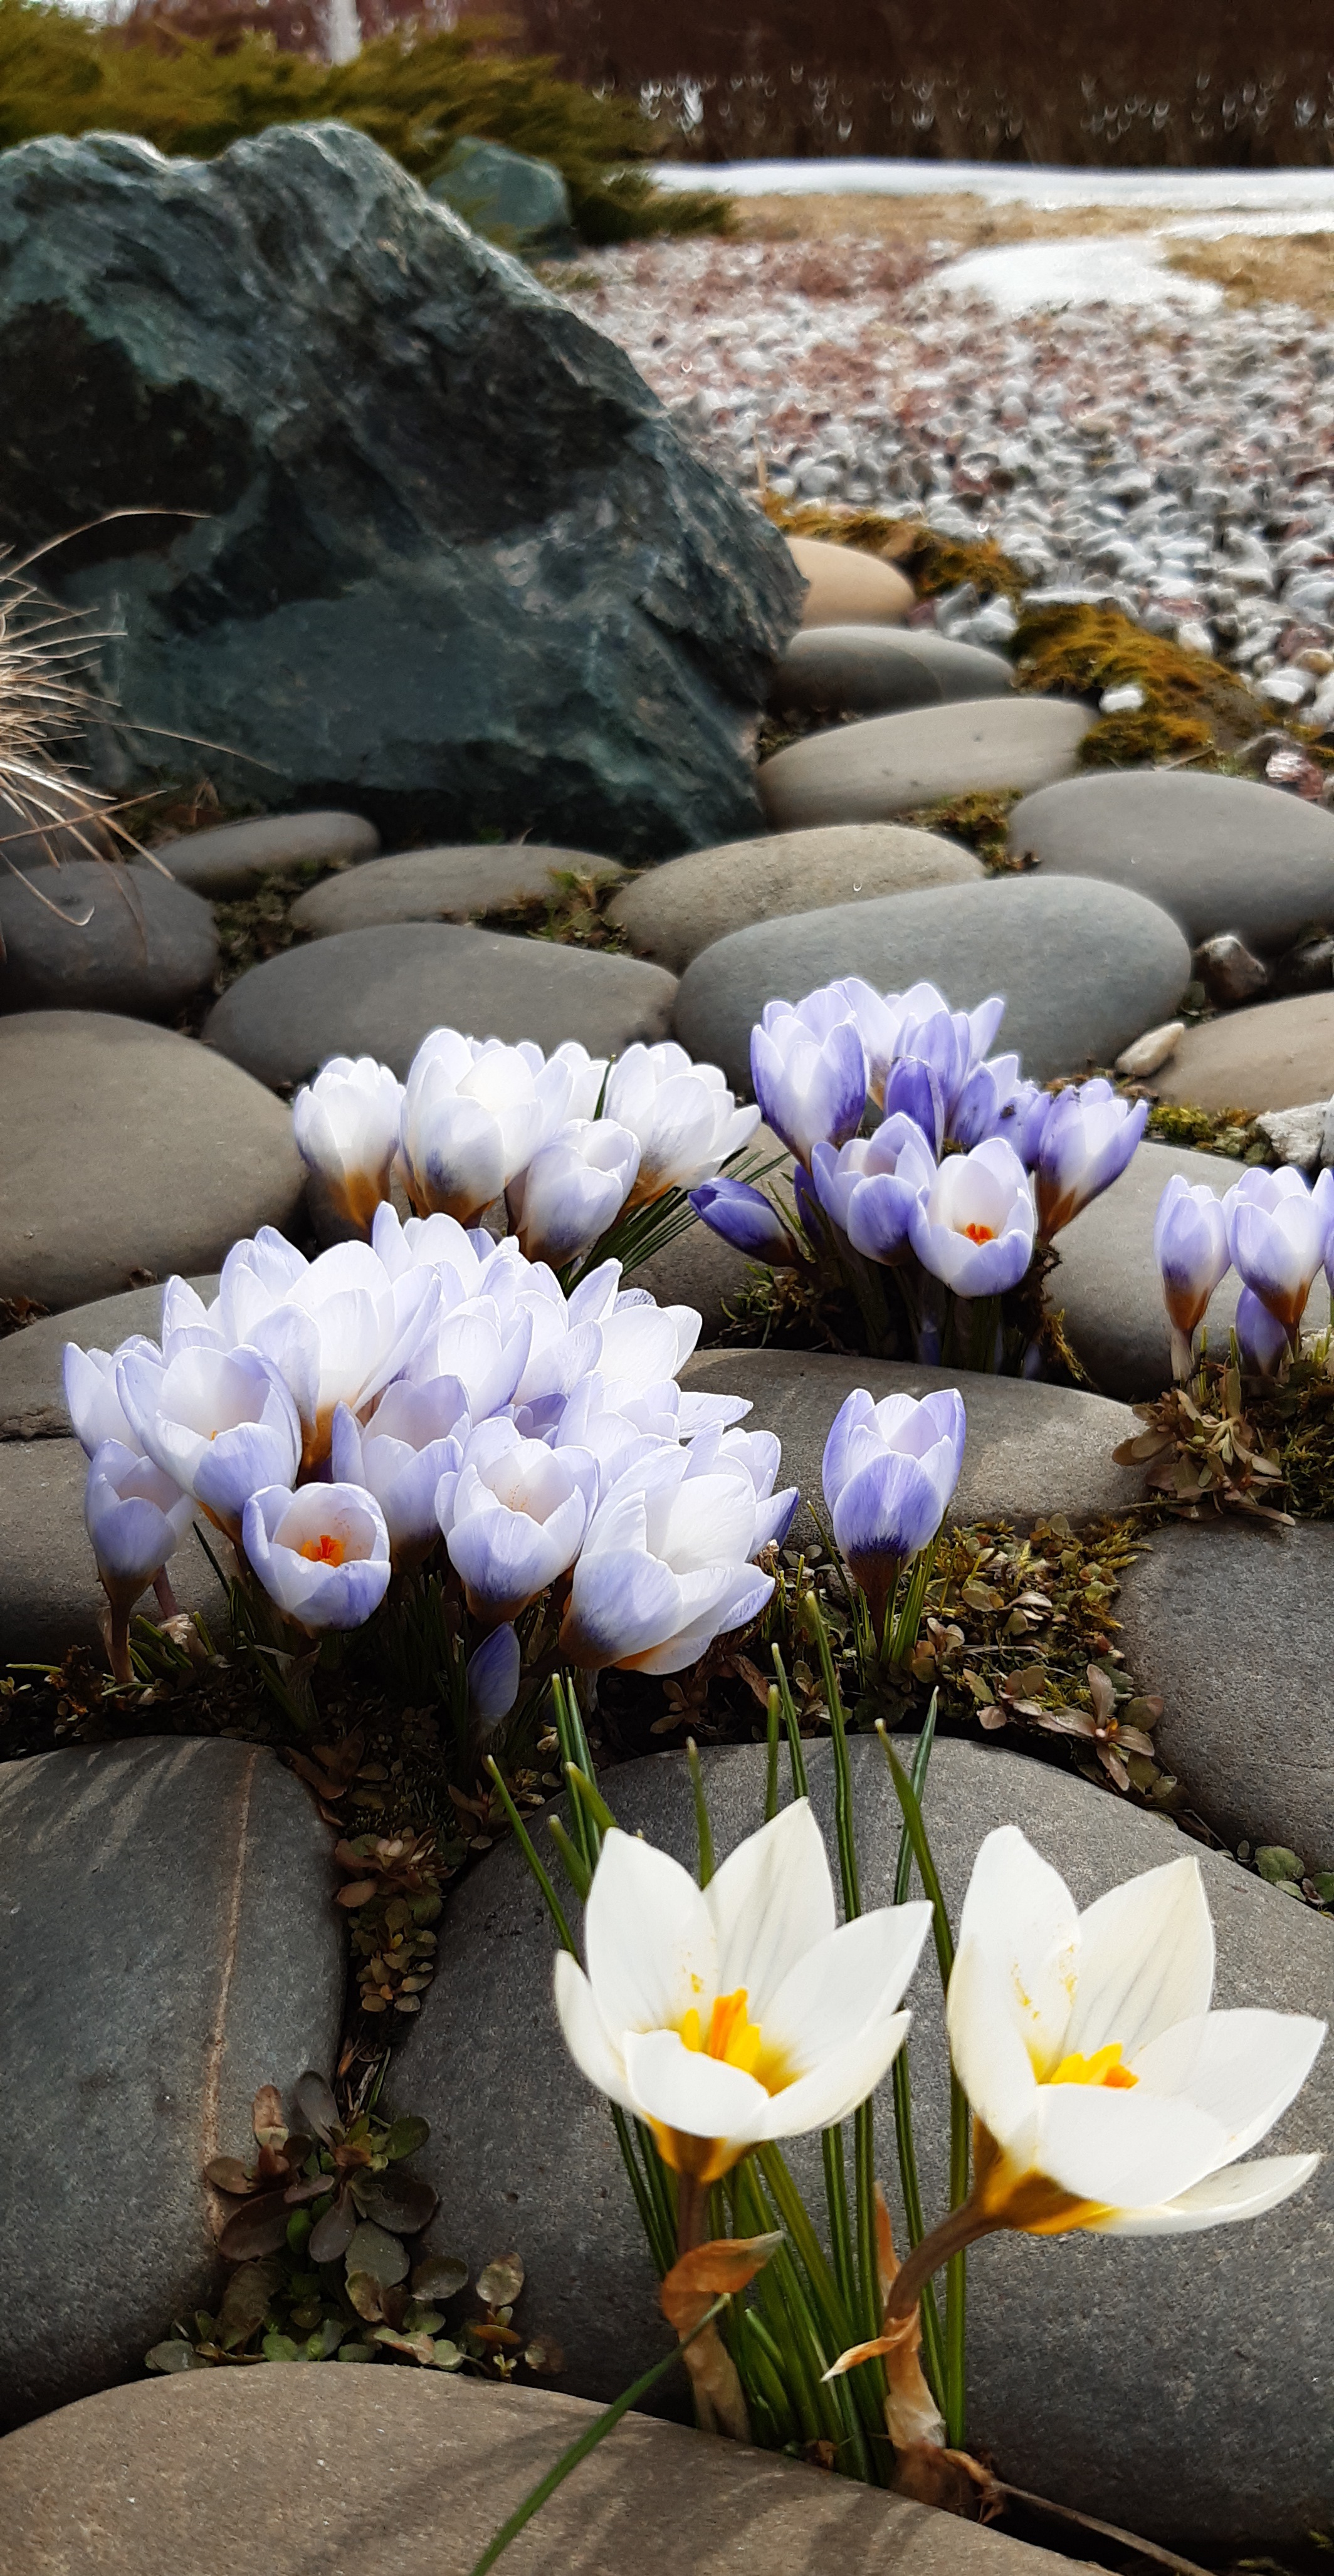
flower, plant, botany, spring crocus, petal, snow crocus, vegetation, biome, cretan crocus, natural landscape, groundcover, terrestrial plant, tommie crocus, landscape, flowering plant, water lily, spring, aquatic plant, grass, garden, annual plant, wildflower, rock, saffron crocus, lotus, lily family, crocus, shrub, fragrant white water lily, wood, herbaceous plant, pond